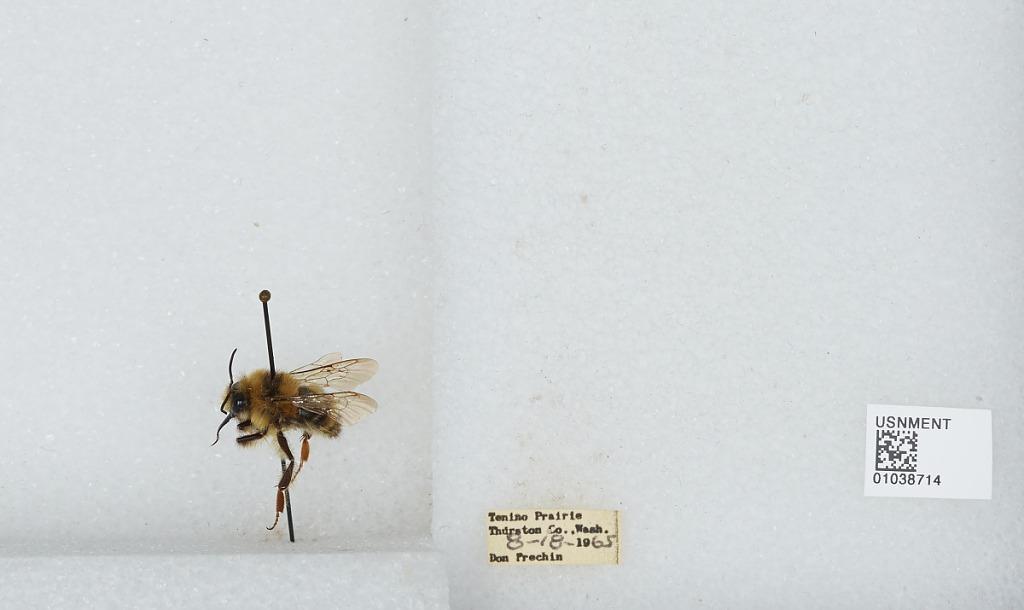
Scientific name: Bombus (Alpinobombus) polaris Curtis
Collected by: D. Frechin
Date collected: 1965-8-18
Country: United States
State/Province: Washington
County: Thurston
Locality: Tenino Prairie
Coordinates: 46.84, -122.89